Cécile Wajsbrot

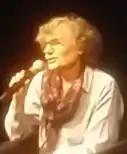

Cécile Wajsbrot (Paris, 21 July 1954) is a French-Jewish writer, novelist, essayist, translator and journalist. Wajsbrot studied comparative literature in Paris and then worked as a French teacher and radio editor. She has translated books from English and German into French, e.g. by Virginia Woolf, Suzan Wicks, Charles Olson, Gert Ledig and Wolfgang Büscher.